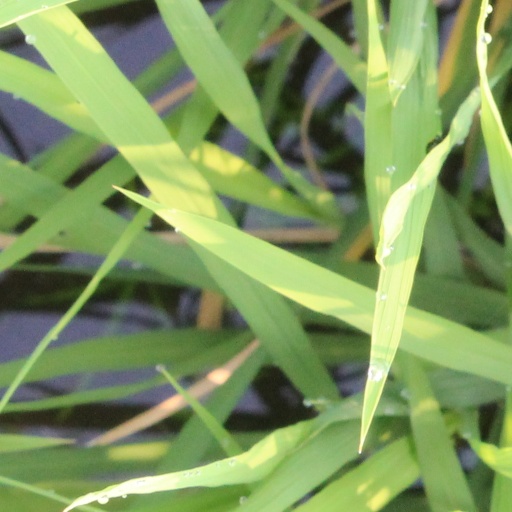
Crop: rice